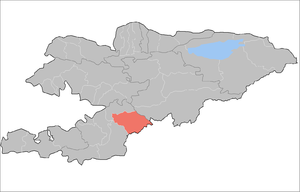
Le district de Kara-Kulja est un raion de la province d'Och dans l'extrême sud du Kirghizistan. Son chef-lieu est le village de Kara-Kulja. Sa superficie est de 5 813 km2, et 87 691 personnes y résidaient en 2009. Il est frontalier avec le Tadjikistan.